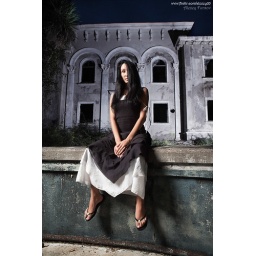
Young sexy brunette sitting in black dress in front of old building at dusk